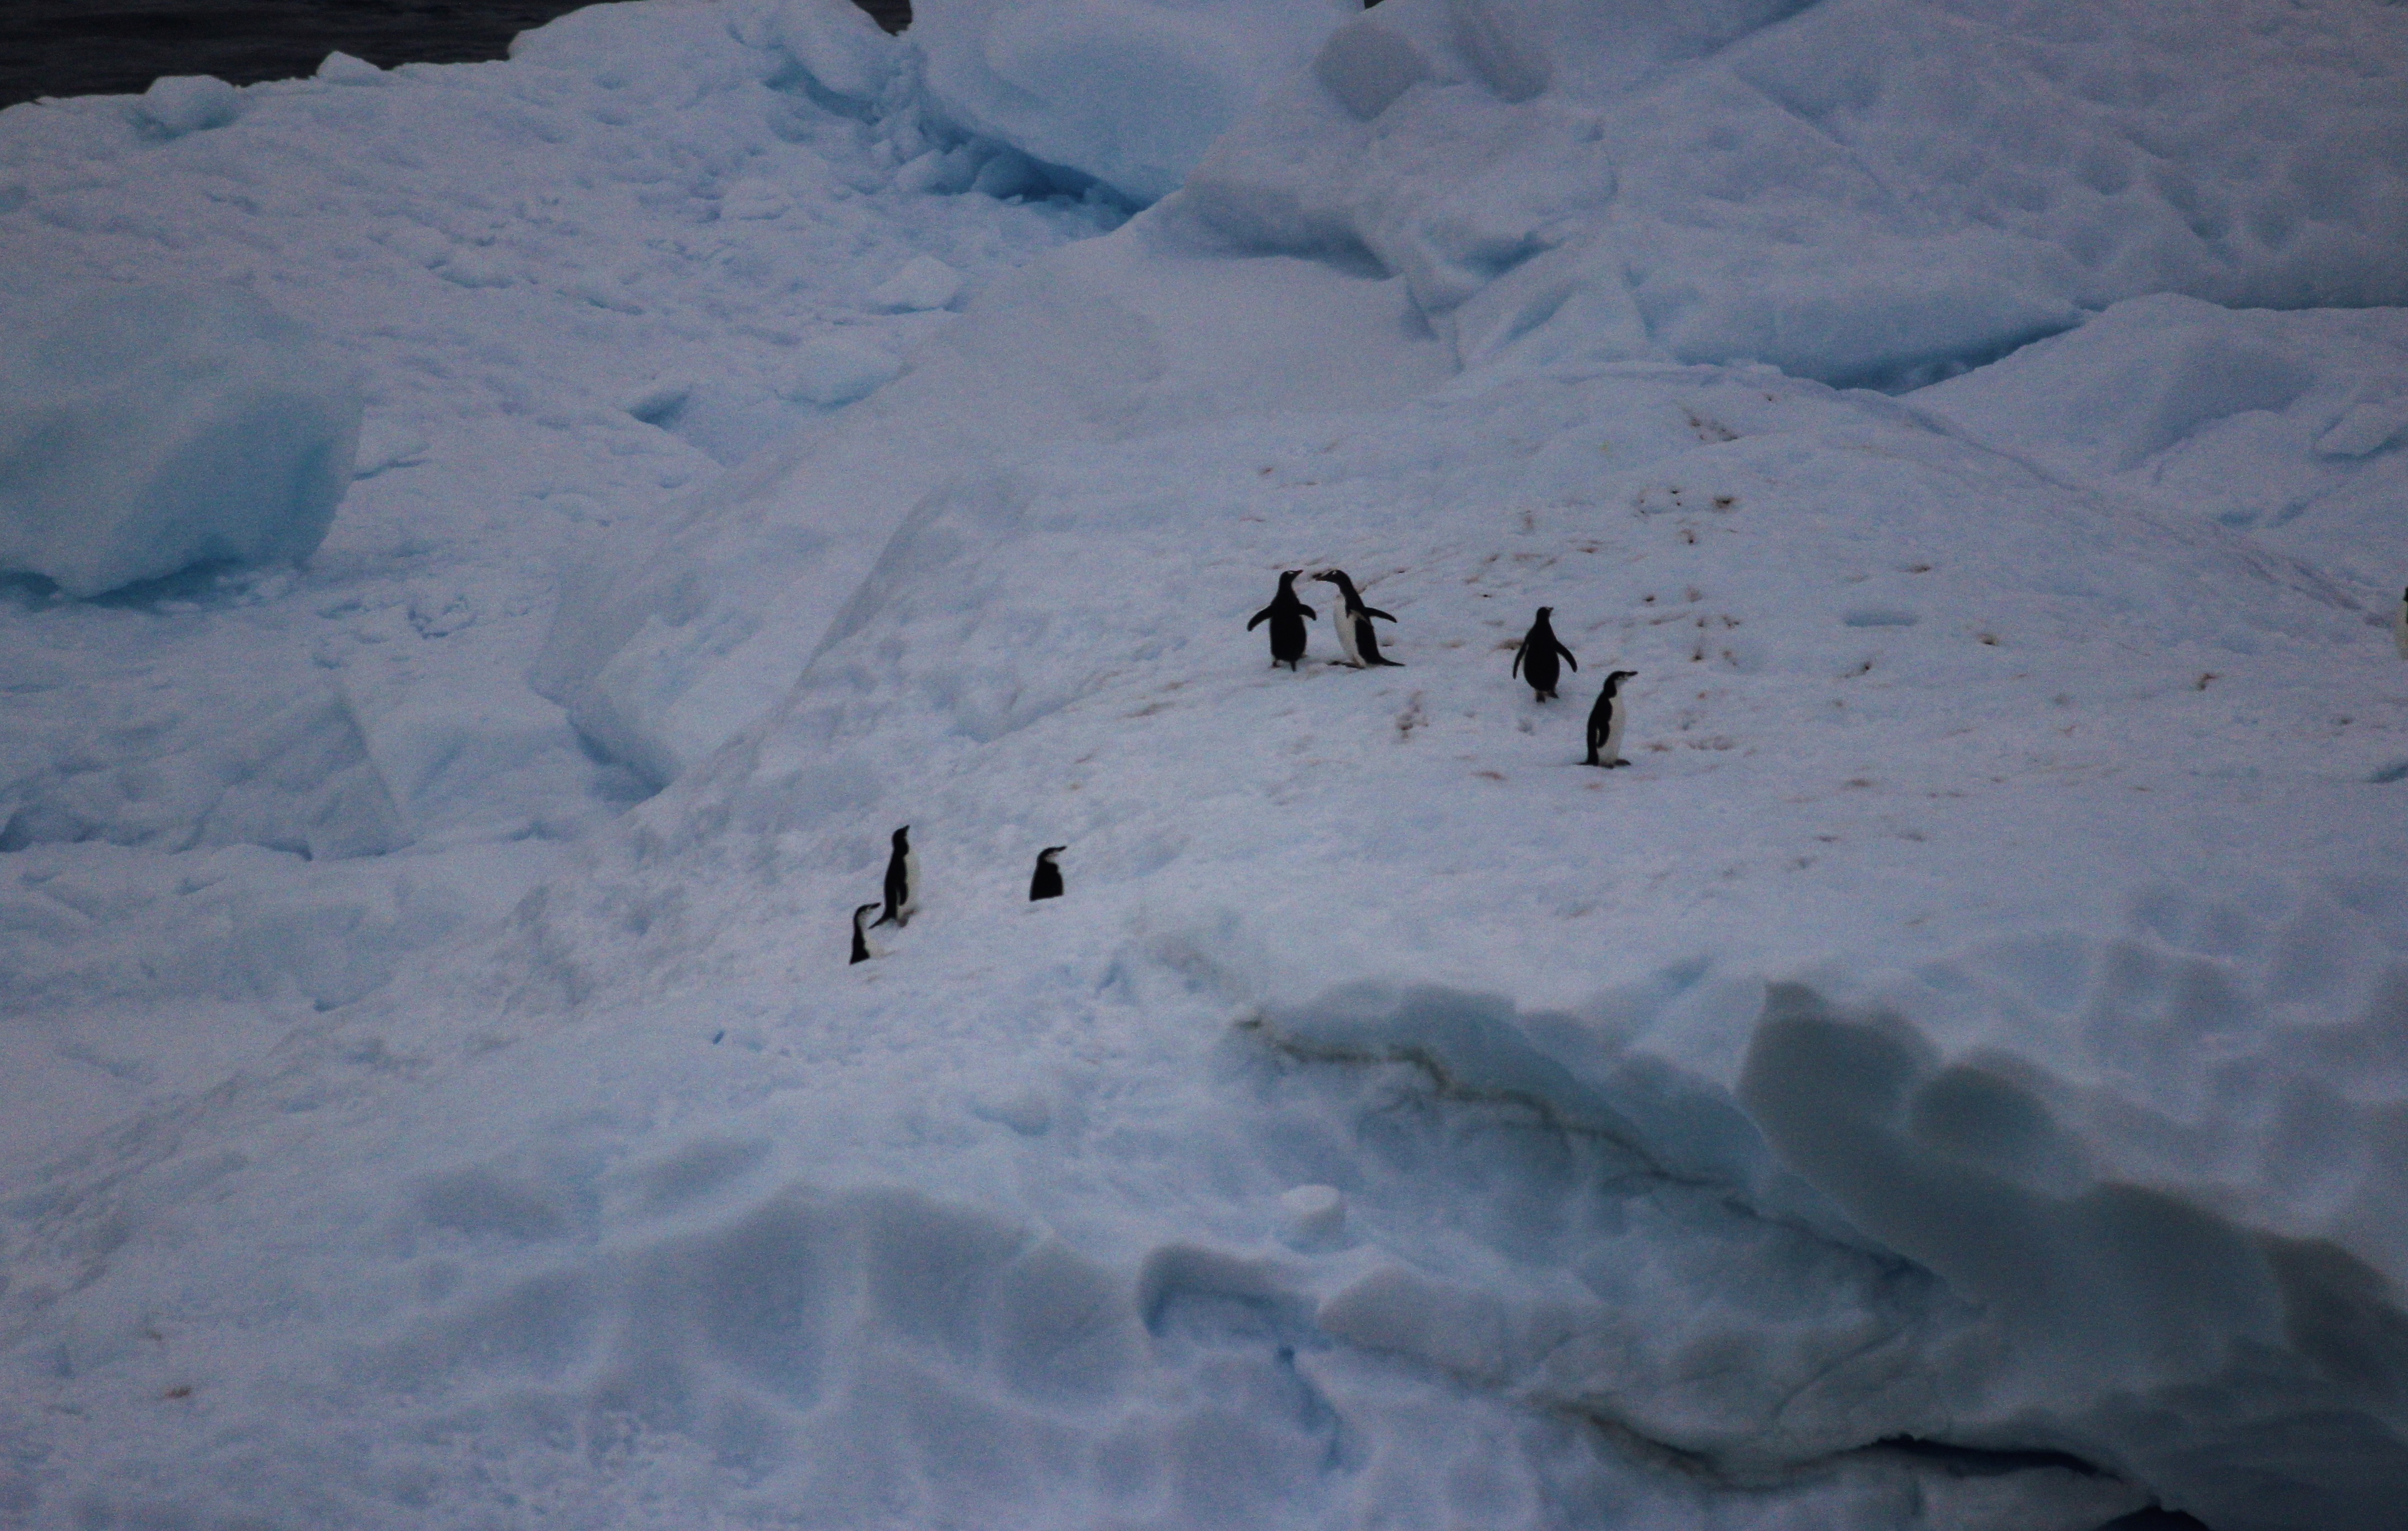
landscape, sea, water, nature, mountain, snow, cold, winter, bird, mountain range, wildlife, ice, glacier, weather, frozen, arctic, season, penguin, animals, icy, beautiful, blizzard, penguins, antarctica, freezing, ski touring, ski mountaineering, geological phenomenon, winter storm, glacier ice